Boston College Eagles football

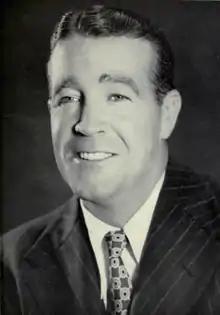
Legendary HC Frank Leahy coached at both BC and Notre Dame

The Eagles and Clemson Tigers first played each other in the Cotton Bowl at the end of the 1939 season, a game won by the Tigers. The schools played 11 more times until 1960. When BC joined the ACC in 2005, the games between the Eagles and the Tigers were especially memorable. Both the 2005 and 2006 games went to overtime and the 2007 game featured late-game heroics from Matt Ryan in a division-clinching victory.